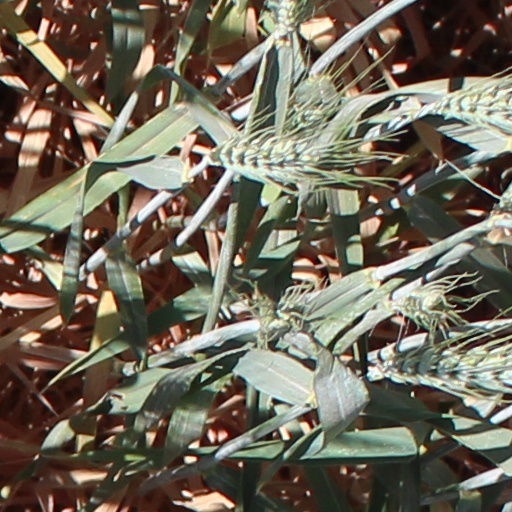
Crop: wheat